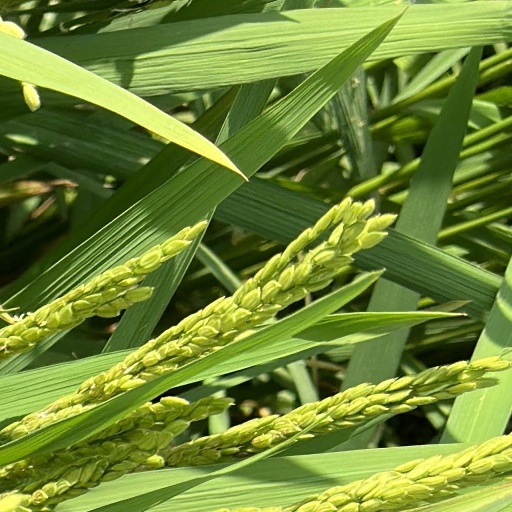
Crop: rice